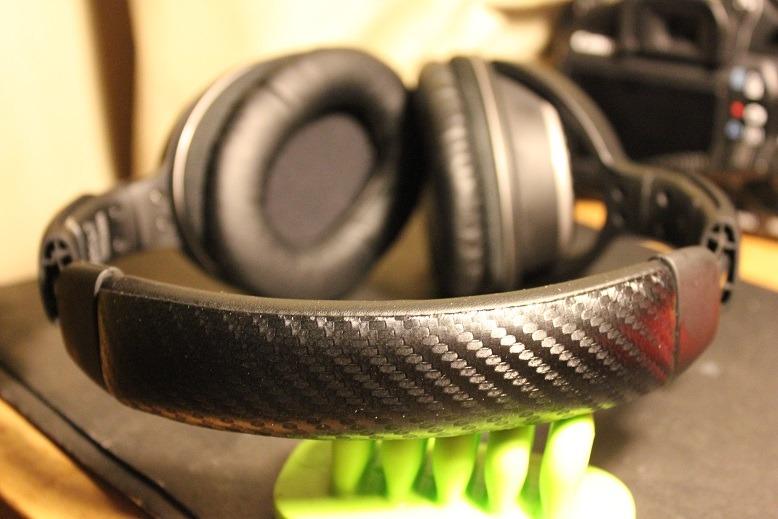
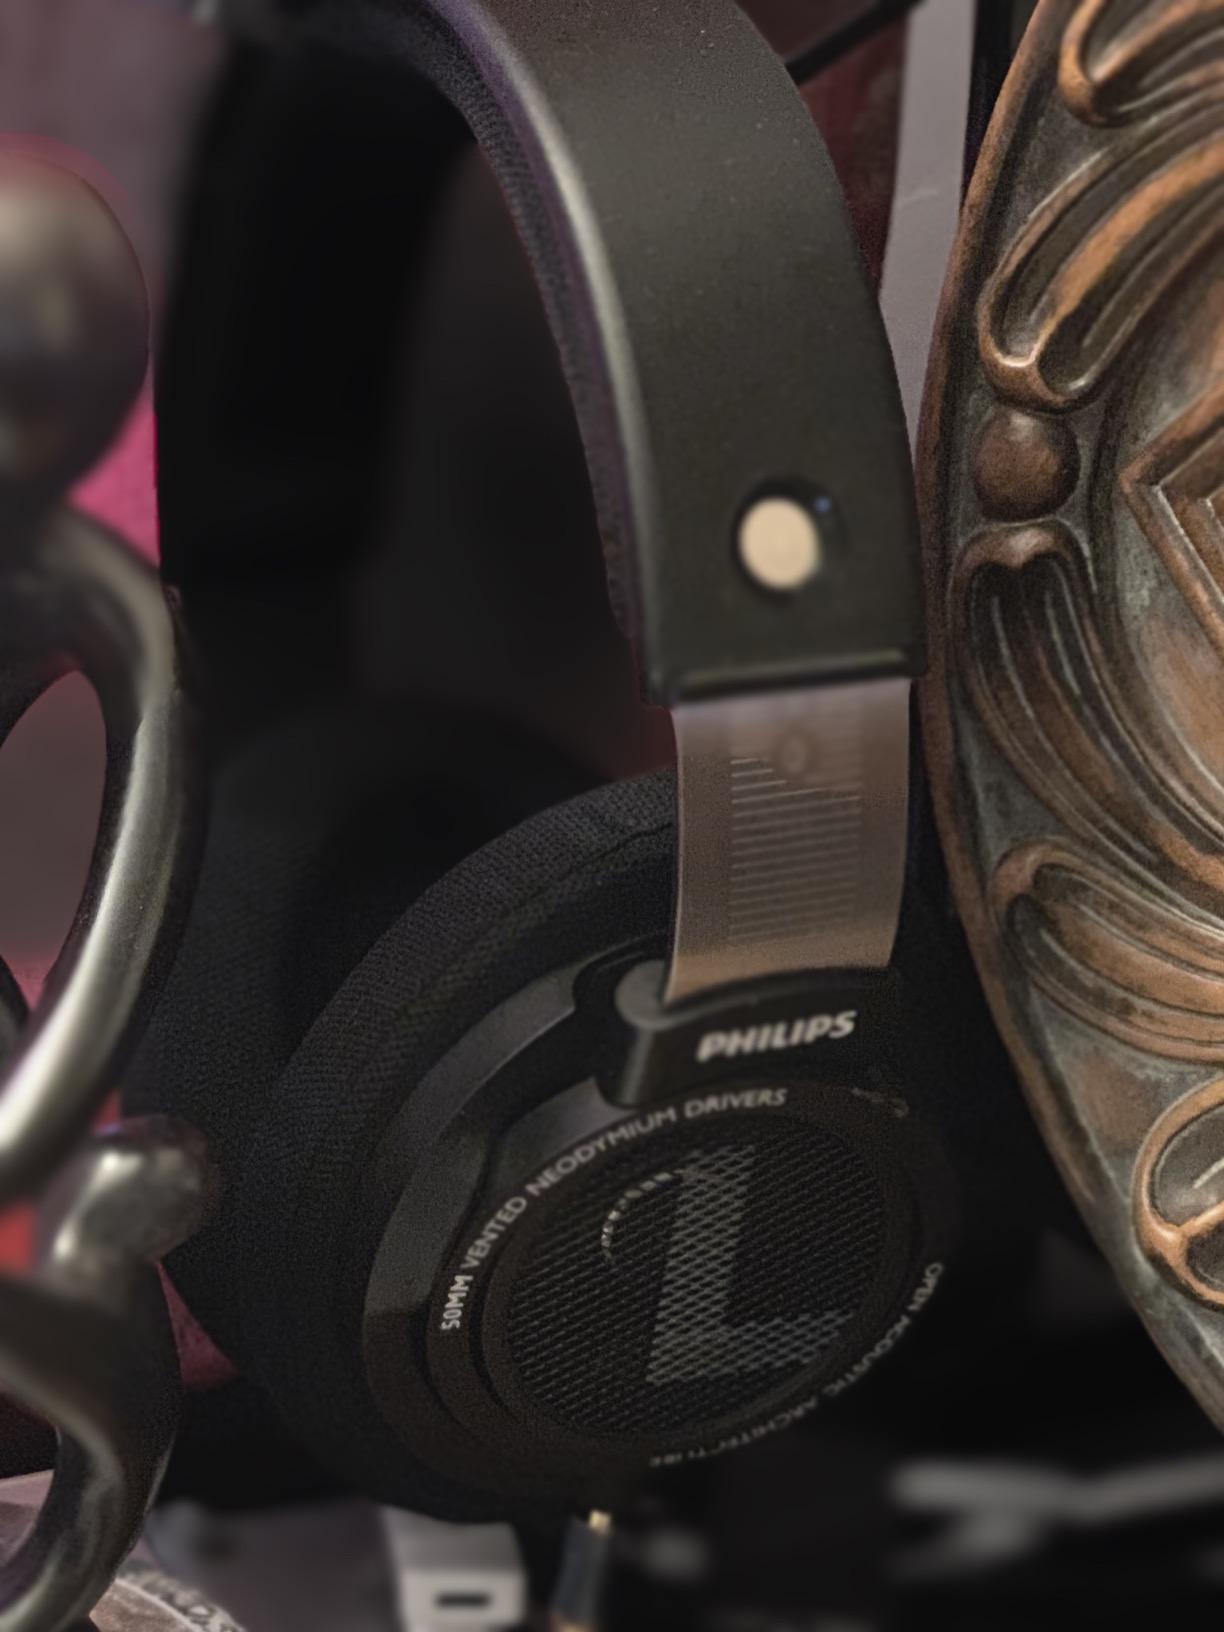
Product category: headphones
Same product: no